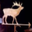
Label: deer